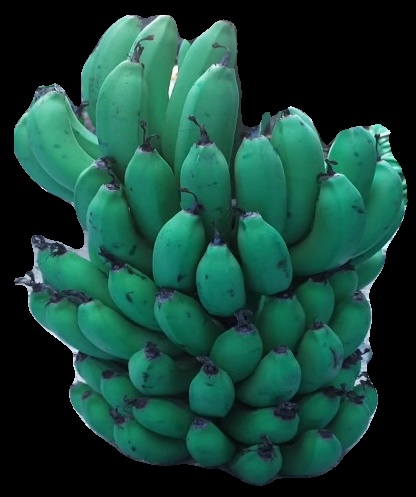
Variety: pachbale
Grade: grade2